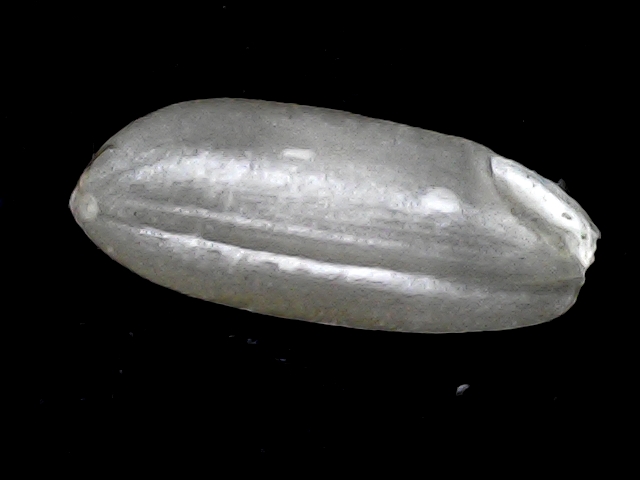
Rice variety: BD91